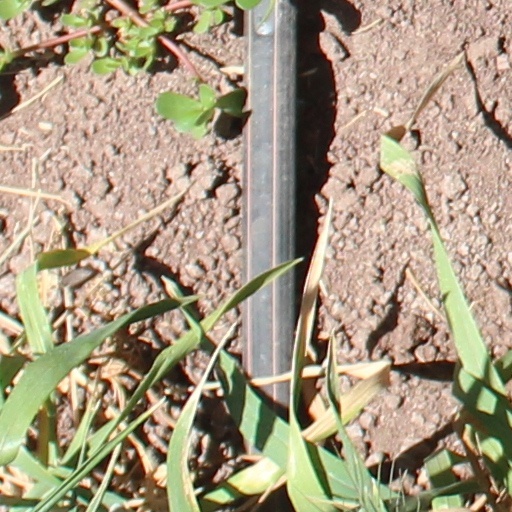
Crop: wheat